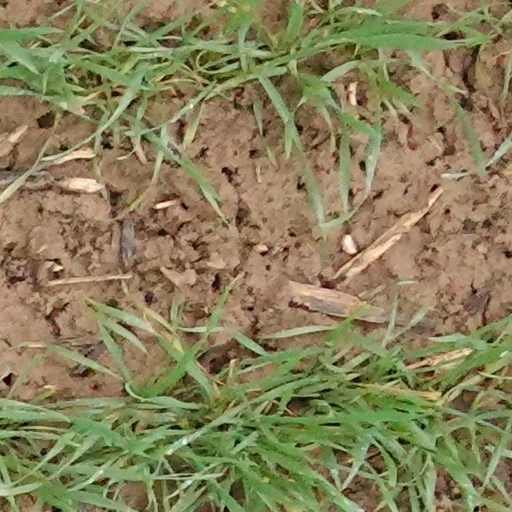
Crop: wheat